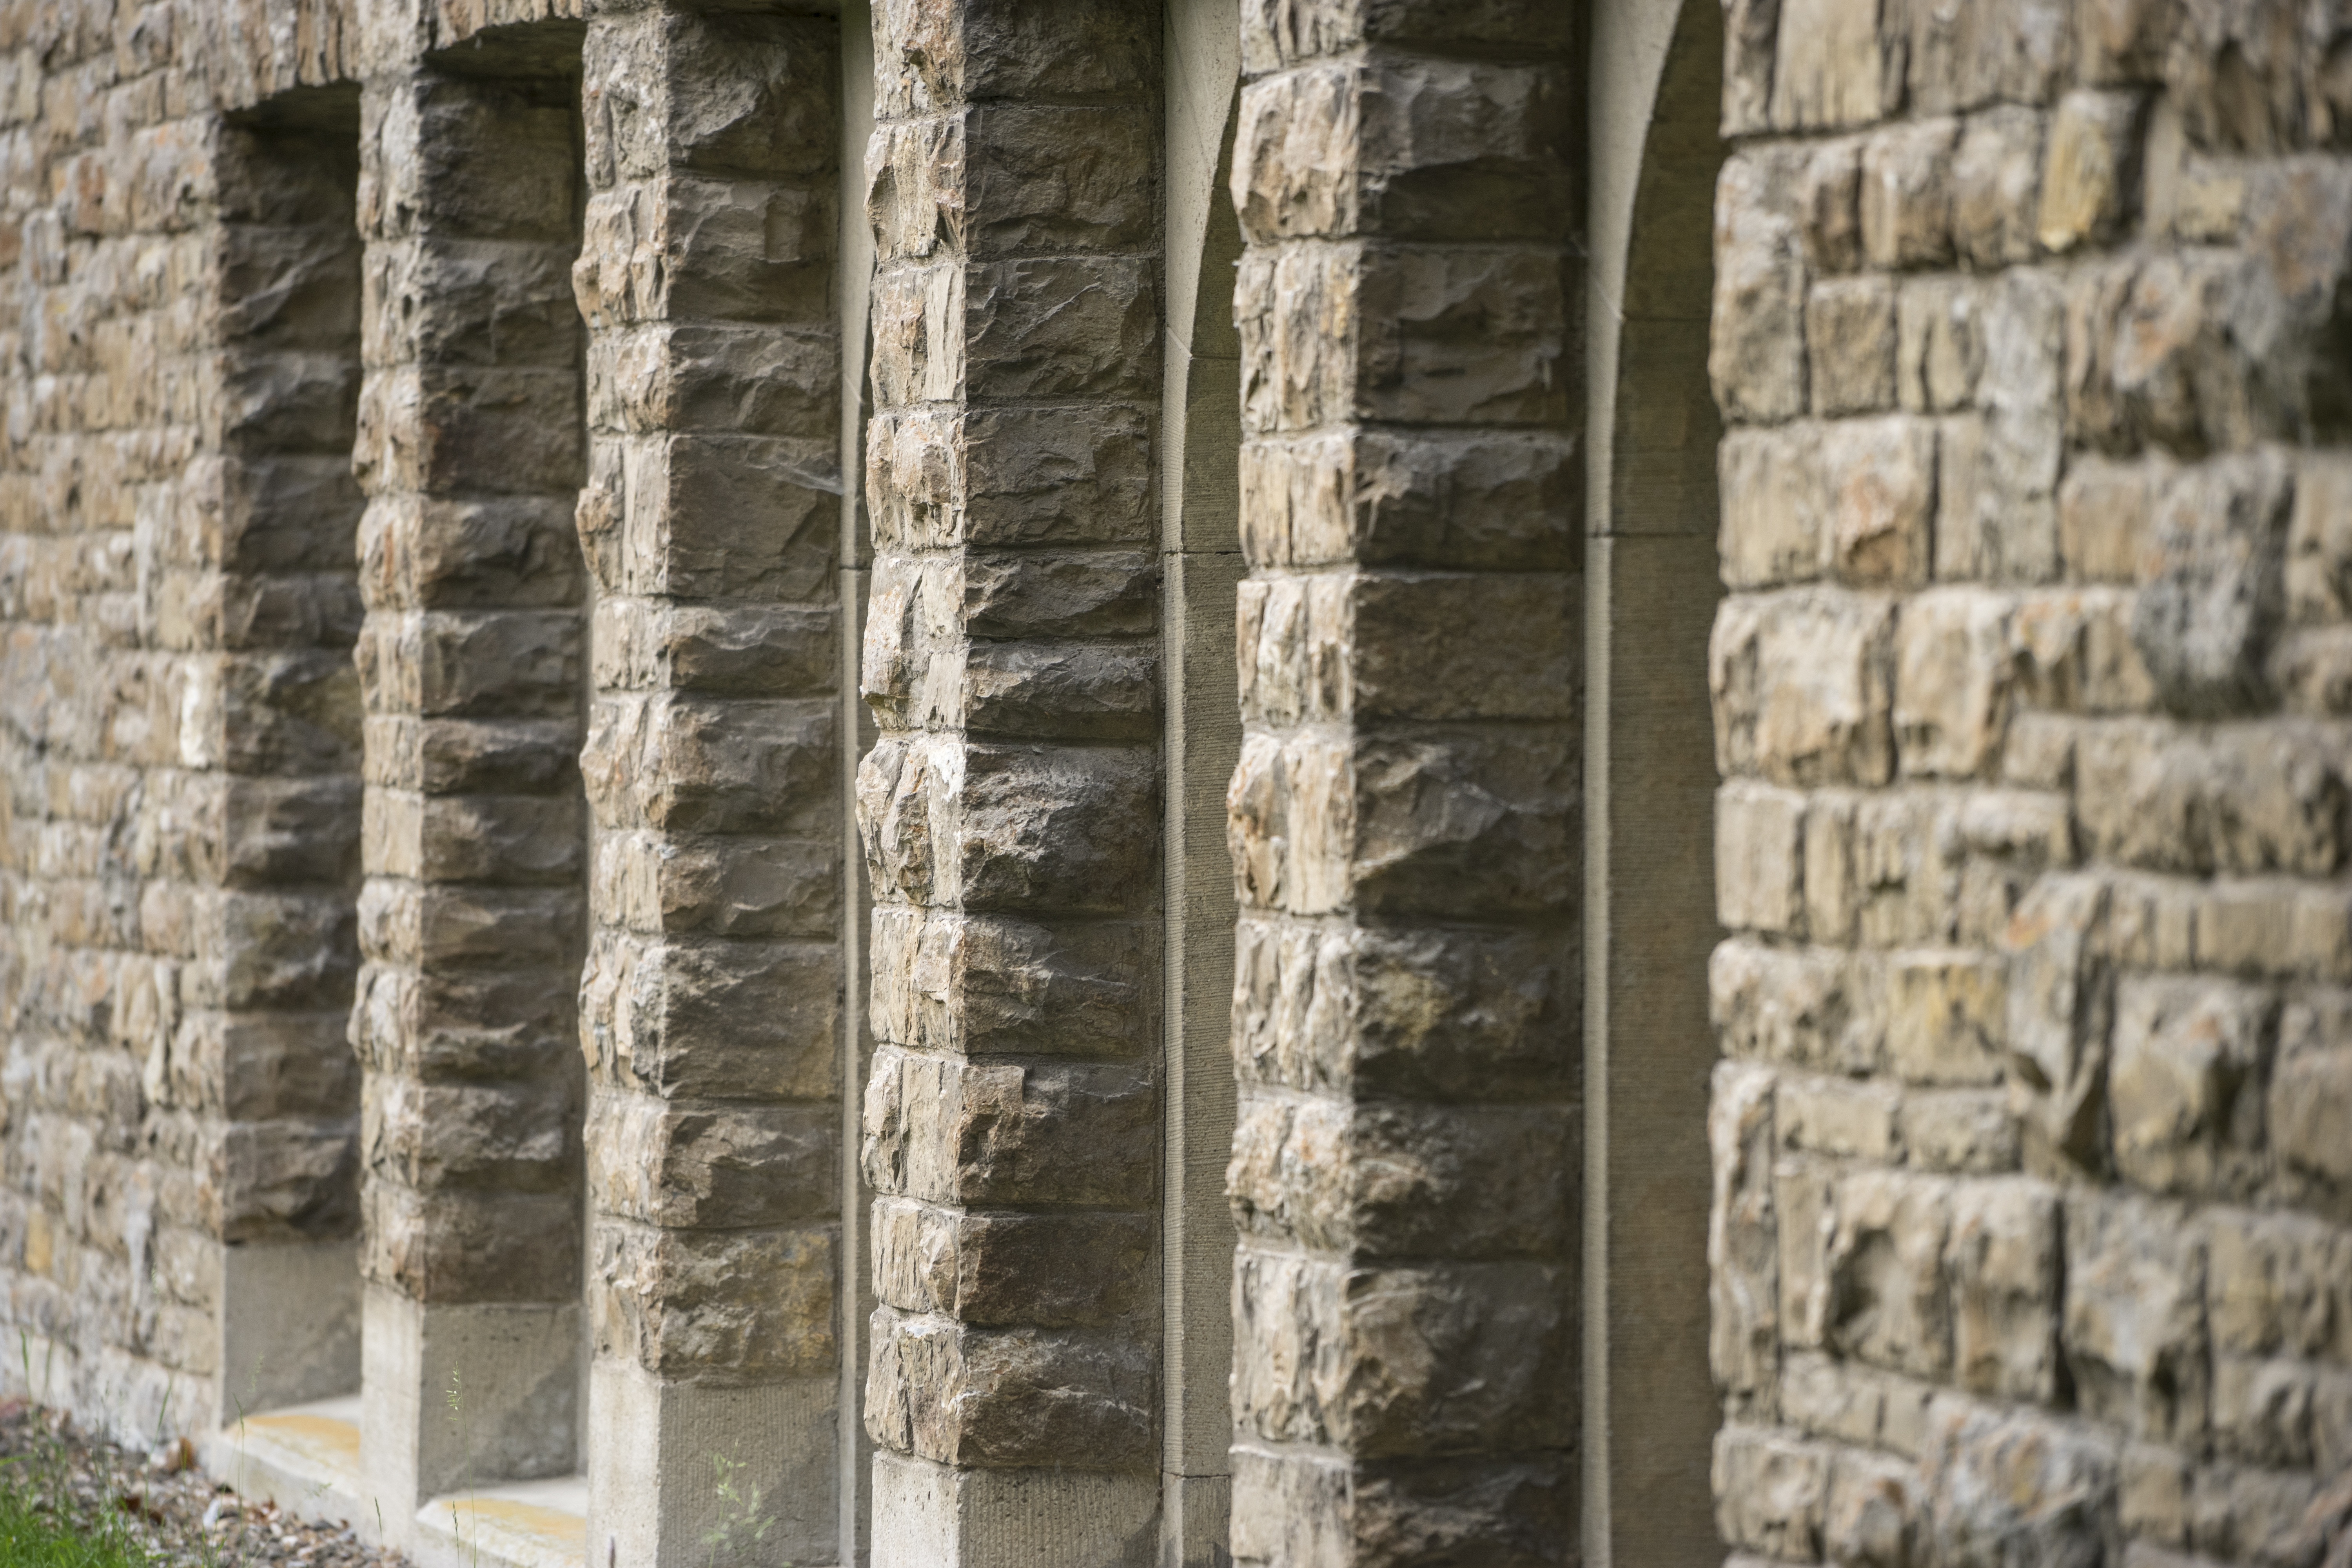
rock, abstract, architecture, structure, wood, window, building, old, wall, stone, column, castle, stone wall, brick, goal, material, concrete, interior design, ruins, monastery, brickwork, masonry, oblique, flooring, archaeological site, substantiate, ancient history